Hebei University

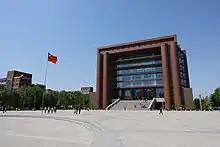
New campus

The university campus covers an area of over . The university library has a collection of 3,900,000 books and 5,000 periodicals. It has one of the largest collections of rare books among Chinese universities. The university museum houses more than 8,000 objects, over 70 of which are designated as national treasures and protected by law. The museum also possesses some rare specimens of animals and plants.